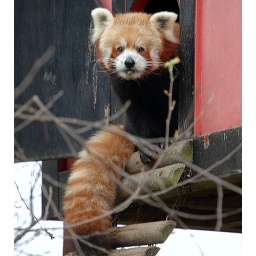
red panda in his tree house